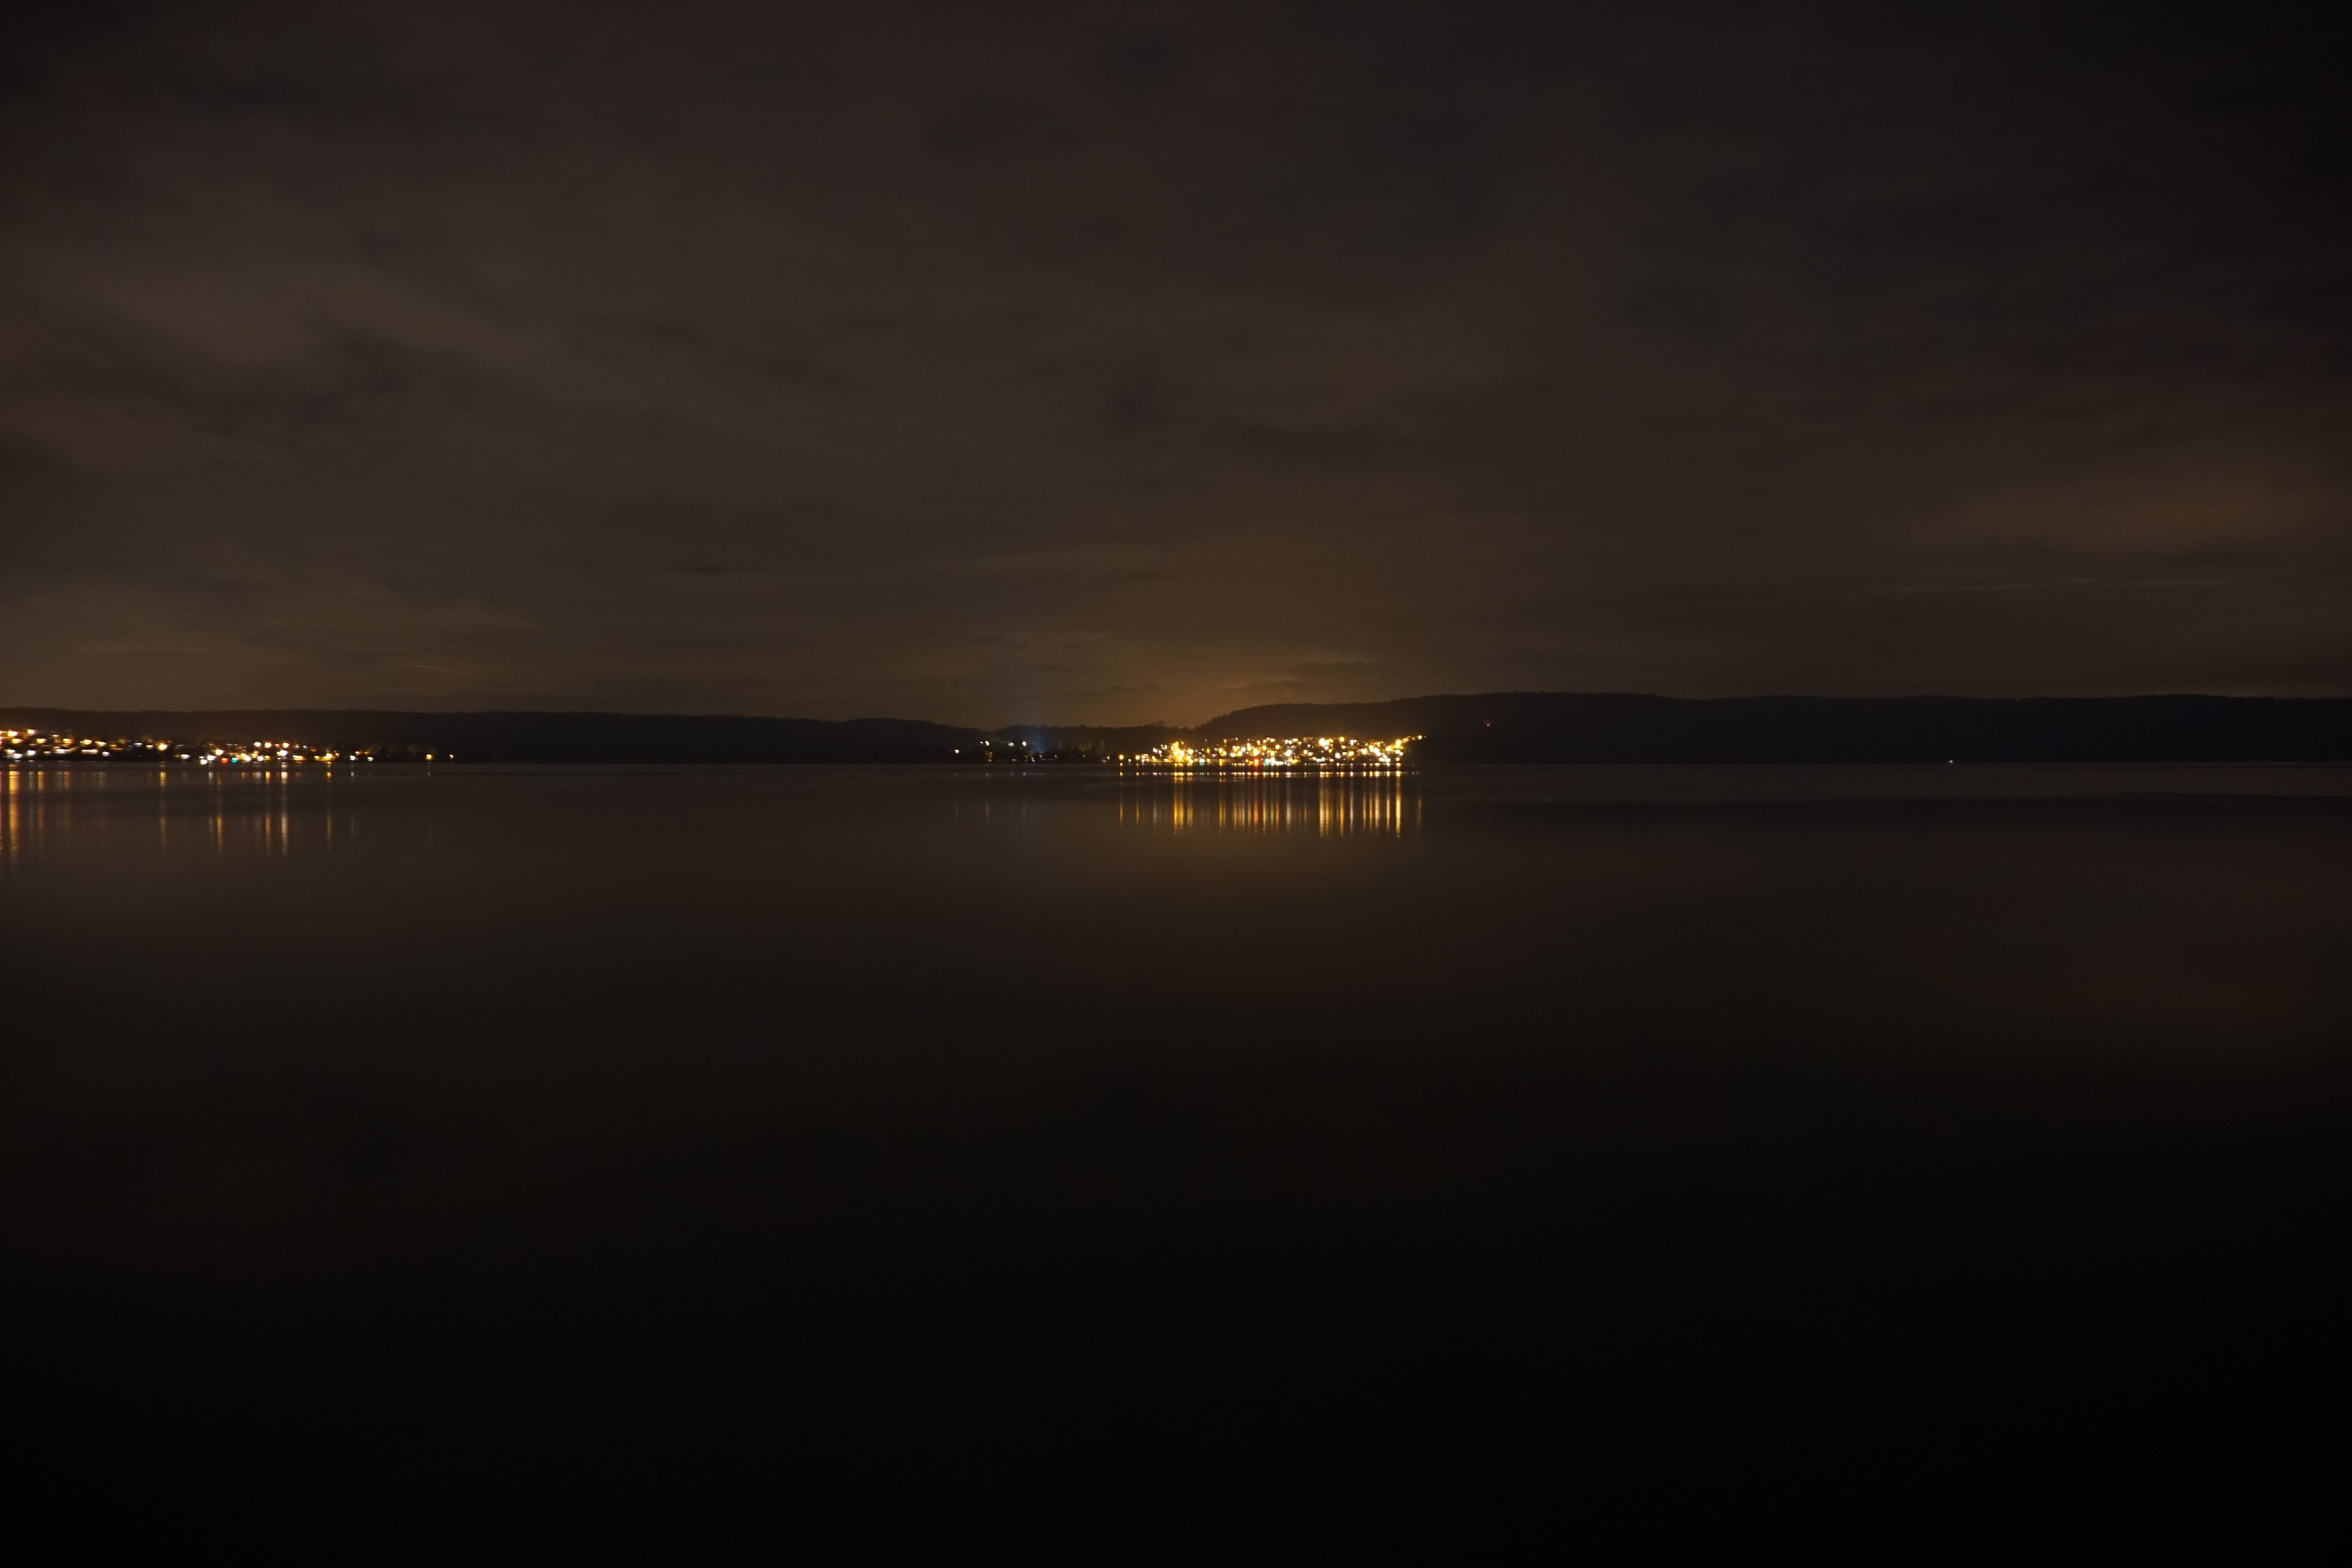
landscape, sea, water, horizon, light, cloud, sunrise, sunset, night, morning, lake, dawn, atmosphere, dark, dusk, evening, reflection, darkness, rest, moonlight, reflections, quiet, mood, afterglow, atmospheric phenomenon